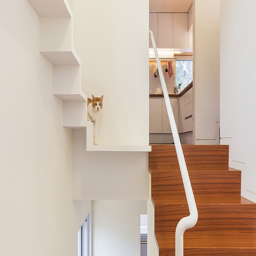
industry designed for a cat